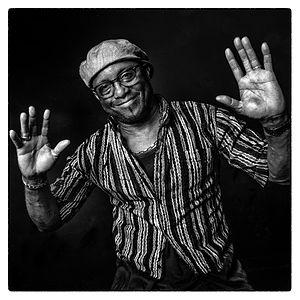
Ka percussions
Edmony Krater, de son vrai nom Edmond Cratère, né le 18 octobre 1956 à Pointe-à-Pitre en Guadeloupe, est un auteur-compositeur-interprète, percussionniste et trompettiste français de formation autodidacte.